Benny Thau

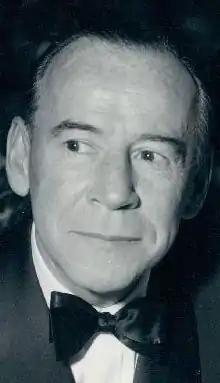
Benny Thau in 1954

Benjamin Thau (15 December 1898 – 5 July 1983) was an American businessman who became vice-president of the Hollywood film studio Metro-Goldwyn-Mayer (MGM), a subsidiary of the Loew's theater chain. From 1928 he was in charge of casting, in the business of discovering and developing talented performers. He was known for his quiet and calming influence with often temperamental stars. Towards the end of his career he was head of the studio from 1956 to 1958.